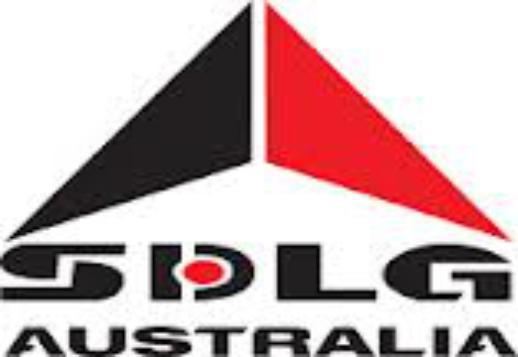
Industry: Transportation